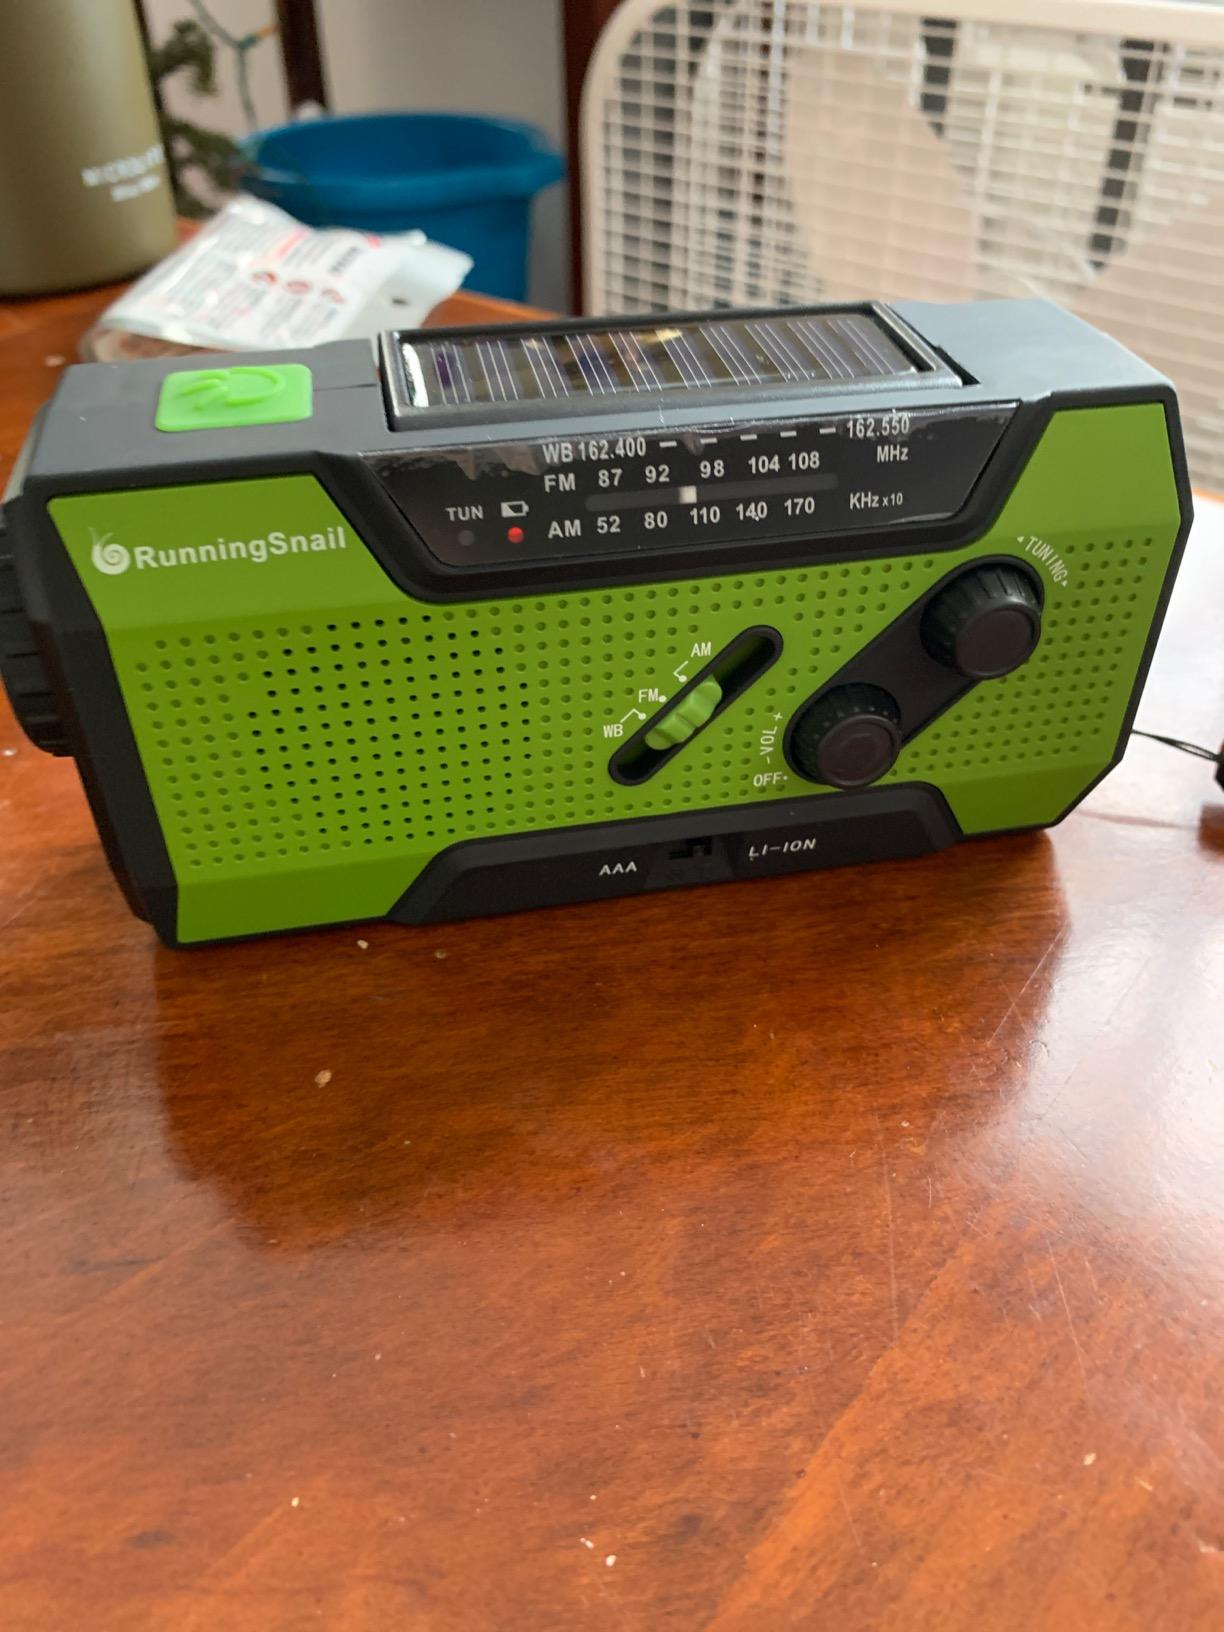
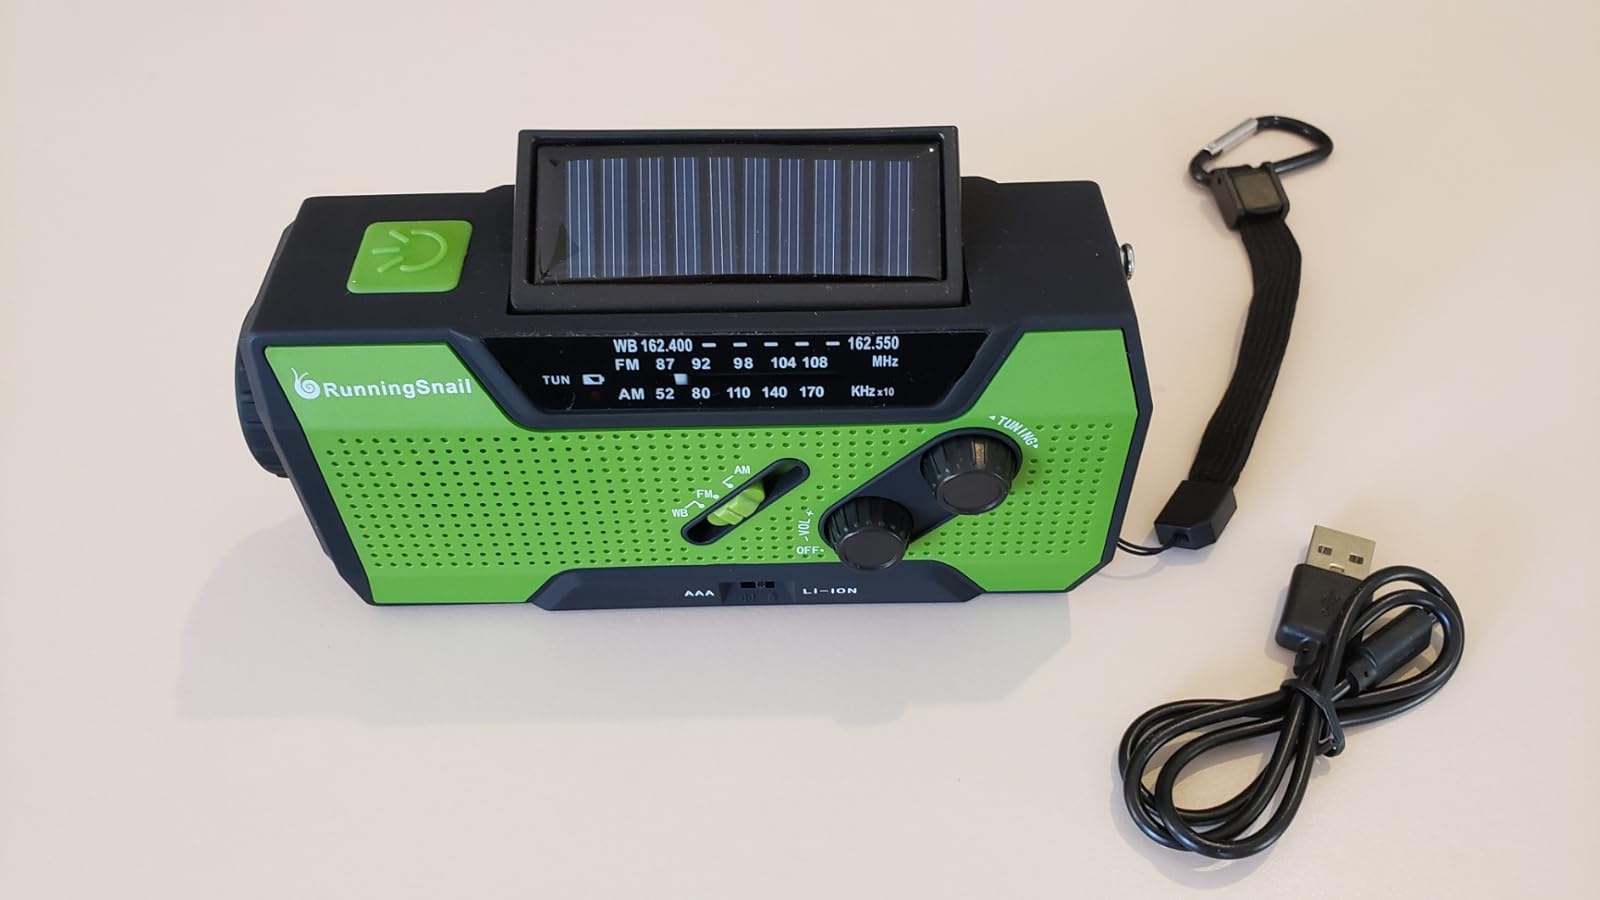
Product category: radio
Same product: yes